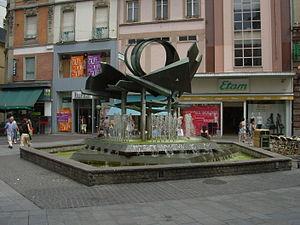
Rue du Sauvage, Mulhouse, Alsace, France - La fontaine dite ""l'oiseau de feu"" dont les ailes apparaissent lorsque le soleil se reflète sur les structures métalliques, est au centre de la place des Victoires. La place des Victoires est située au milieu de la rue du Sauvage."
La rue du Sauvage est la rue la plus commerçante de la ville de Mulhouse.